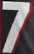
Number: 7